U.N. Squadron

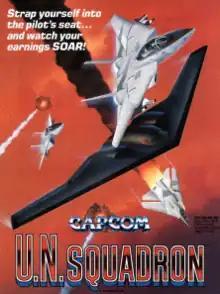
Sales flyer for the arcade version

U.N. Squadron, released in Japan as , is a 1989 side-scrolling shooter video game developed and published by Capcom for arcades. It was based on the manga series of the same name, though the North American release omits all references to the manga. Their mission is to stop a terrorist group known as Project 4. It was ported to multiple platforms including the Super Nintendo Entertainment System and was followed by a spiritual successor, "Carrier Air Wing".